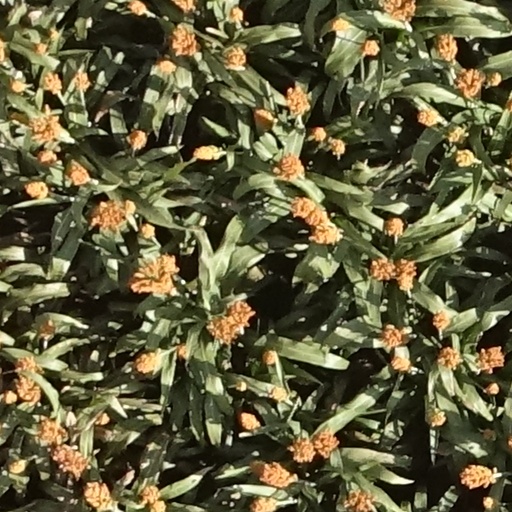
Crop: sorghum